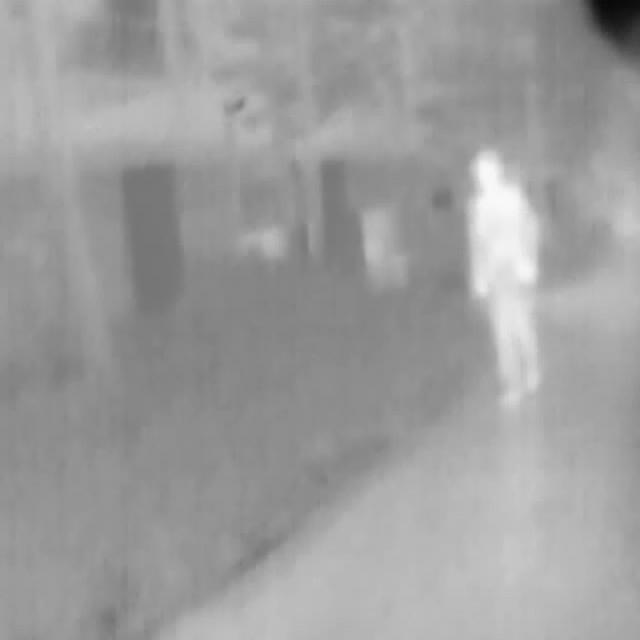
Detected objects:
label: person